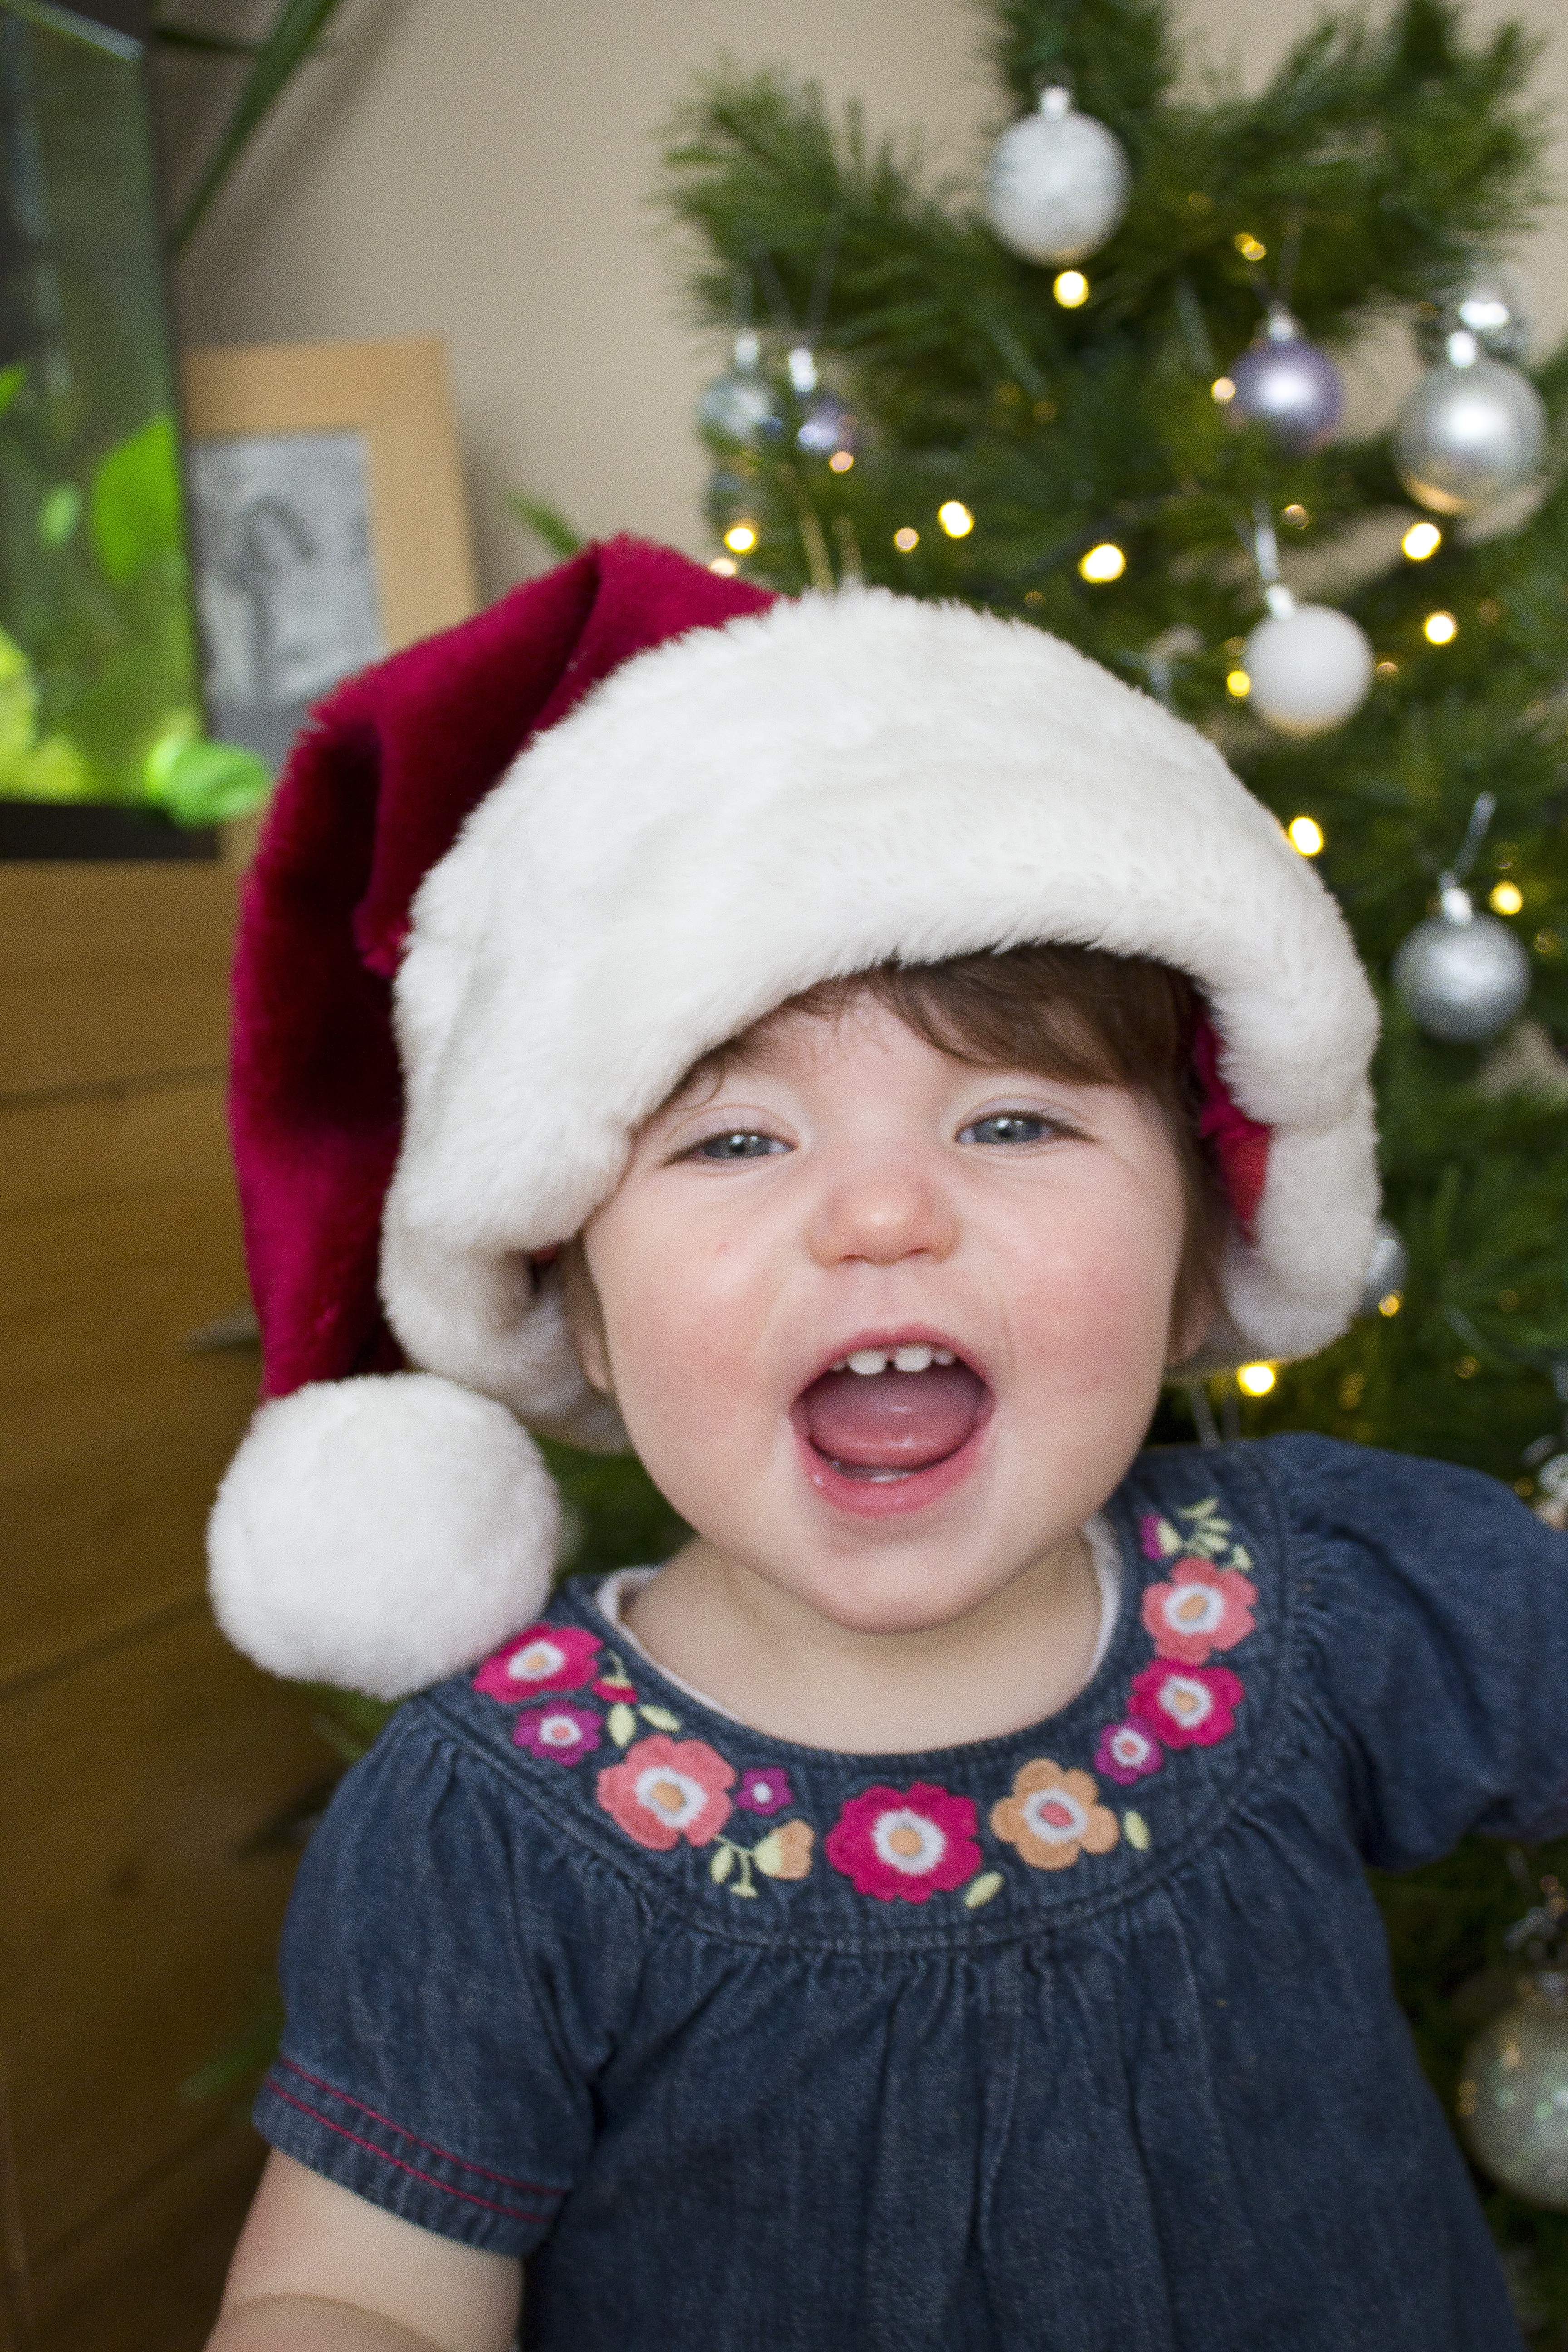
girl, cute, celebration, decoration, young, red, child, christmas, facial expression, santa hat, happy, seasonal, skin, december, xmas